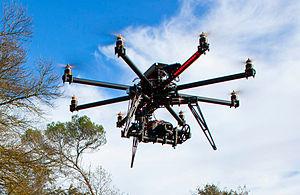
Flying Eye est une entreprise française pratiquant la vente de drones et matériel pour les professionnels et de solutions aériennes en inspection ou sécurité. Fondée en 2009 à Antibes, la société appartient au groupe Azur Drones.